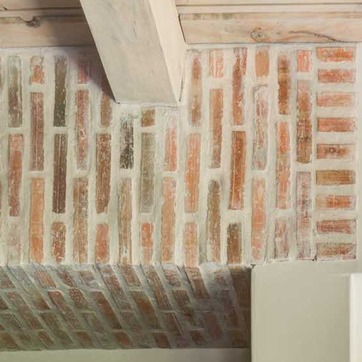
Material: brick